Water conflicts between Malaysia and Singapore

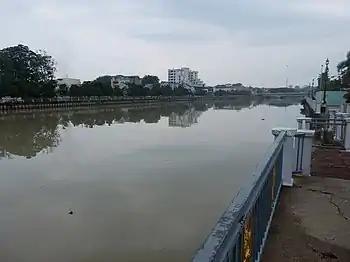

Since early 2015, drought, pollution and large discharges to combat salinity have depleted water levels in Johor River dams to historic lows, forcing Johor to seek additional potable water supplies from Singapore on three occasions in 2015 and 2016 and to impose water rations for 85,000 residents and industrial users in April 2016.